Literary criticism

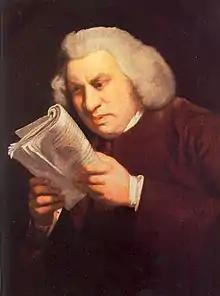
Samuel Johnson, one of the most influential writers and critics of the 18th century. See: Samuel Johnson's literary criticism.

In the Enlightenment period (1700s–1800s), literary criticism became more popular. During this time literacy rates started to rise in the public; no longer was reading exclusive for the wealthy or scholarly. With the rise of the literate public, the swiftness of printing and commercialization of literature, criticism arose too. Reading was no longer viewed solely as educational or as a sacred source of religion; it was a form of entertainment. Literary criticism was influenced by the values and stylistic writing, including clear, bold, precise writing and the more controversial criteria of the author's religious beliefs.